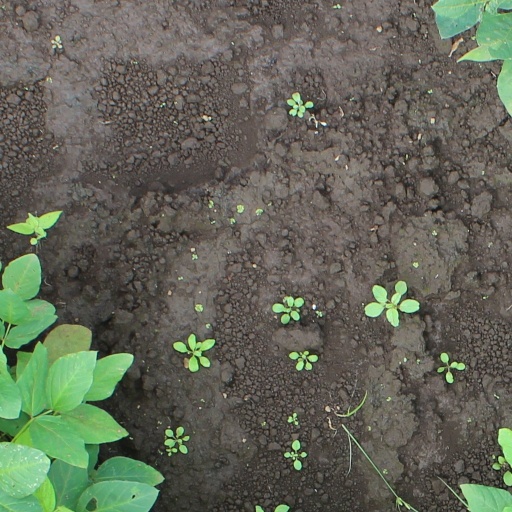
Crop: soybean